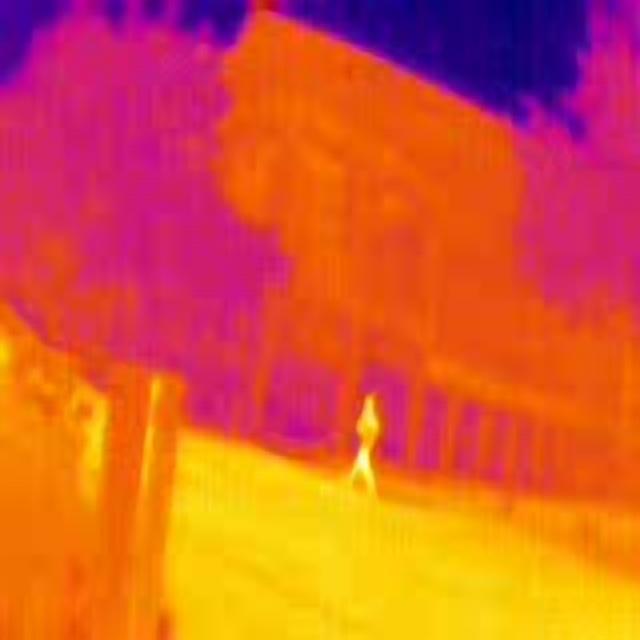
Detected objects:
label: person